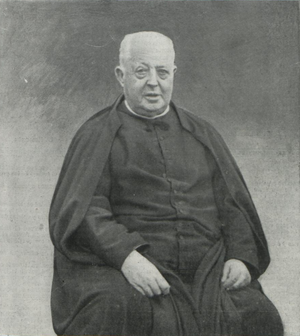
Félix Sardà y Salvany, né à Sabadell dans la banlieue de Barcelone le 21 mai 1841 et mort dans la même ville en le 2 janvier 1916 est un prêtre catholique espagnol connu comme étant une figure de proue de la lutte contre le libéralisme.